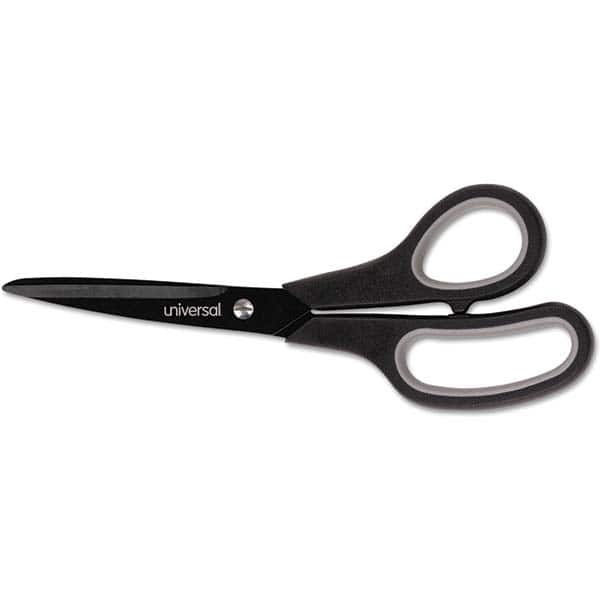
UNIVERSAL - Scissors & Shears Blade Material: Stainless Steel Applications: Cardboard; Twine; Packaging
Item #: 96132972 Brand: UNIVERSAL Model #: UNV92021 Product Specifications Scissors & Shears; Blade Material: Stainless Steel ; Applications: Cardboard; Twine; Packaging ; Handle Material: Plastic ; Length of Cut (Inch): 3.5 ; Handle Style: Straight ; Overall Length Range: 6" - 8.9" Blade Material Stainless Steel Applications Cardboard; Twine; Packaging Handle Material Plastic Length of Cut (Inch) 3.5 Handle Style Straight Overall Length Range 6" - 8.9" Handedness Ambidextrous Overall Length (Inch) 8 Handle Color Black & Gray Additional Information Adhesive-Resistant Blade Applications Cardboard; Twine; Packaging
Brand: Universal
Category: Office Supplies > General Office Supplies > Paper Products > Stationery